Environmental risk transition

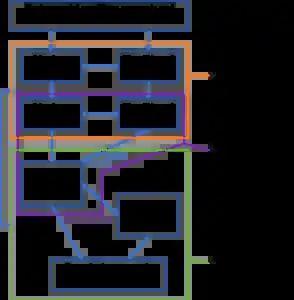
Figure 1. Relationship between demographic, epidemiological, and environmental risk transitions

Several transition frameworks have been established to better understand the impacts of socioeconomic development. Of these, the oldest and most well-known framework is the Demographic transition framework, which was established in the 1940s. This describes the shift from high fertility and high mortality in underdeveloped societies to lower fertility and mortality rates as a result of development. Then around 1970, the Epidemiological transition framework was used to characterize changes in the health of societies during development. To better categorize causes of death and disease when studying the epidemiological shifts more well-defined categories were created to describe illnesses and injuries: